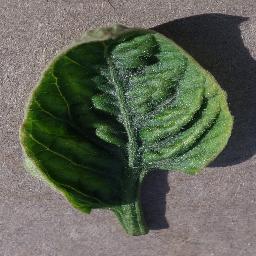
Label: Tomato___Tomato_Yellow_Leaf_Curl_Virus